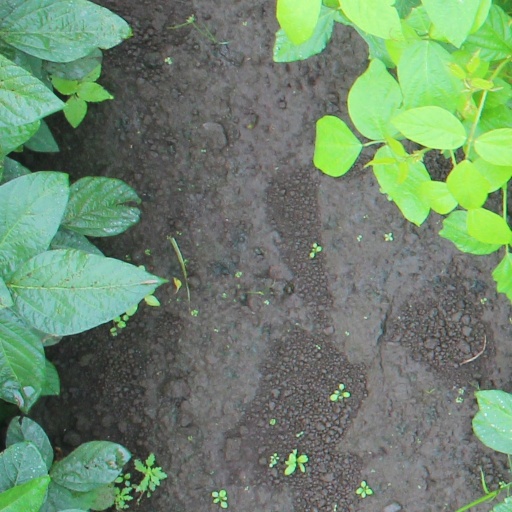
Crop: soybean